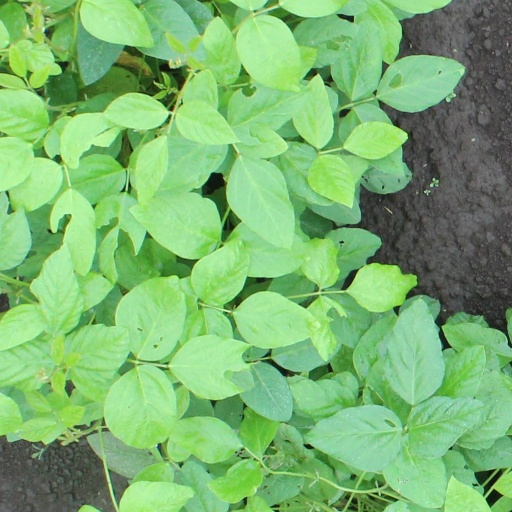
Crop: soybean